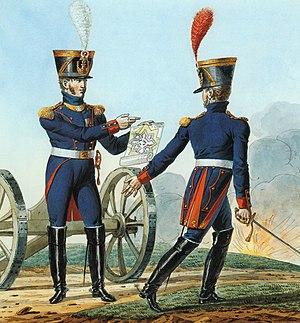
L'armée napoléonienne est constituée par l'ensemble des forces terrestres au service du Premier Empire qui prirent part aux guerres napoléoniennes entre 1805 et 1815. Elle est constituée par les troupes françaises et celles levées dans les départements « annexés » au fil des conquêtes révolutionnaires puis napoléoniennes, les armées des « États vassaux » de l'Empire, les contingents de la Confédération du Rhin, les troupes étrangères, l'armée aux colonies ainsi que l'armée intérieure comprenant notamment les unités de défense côtière et la Garde nationale.
L'armée française a constitué de façon ancienne des unités spécialisées dans l'artillerie. L'article qui suit,